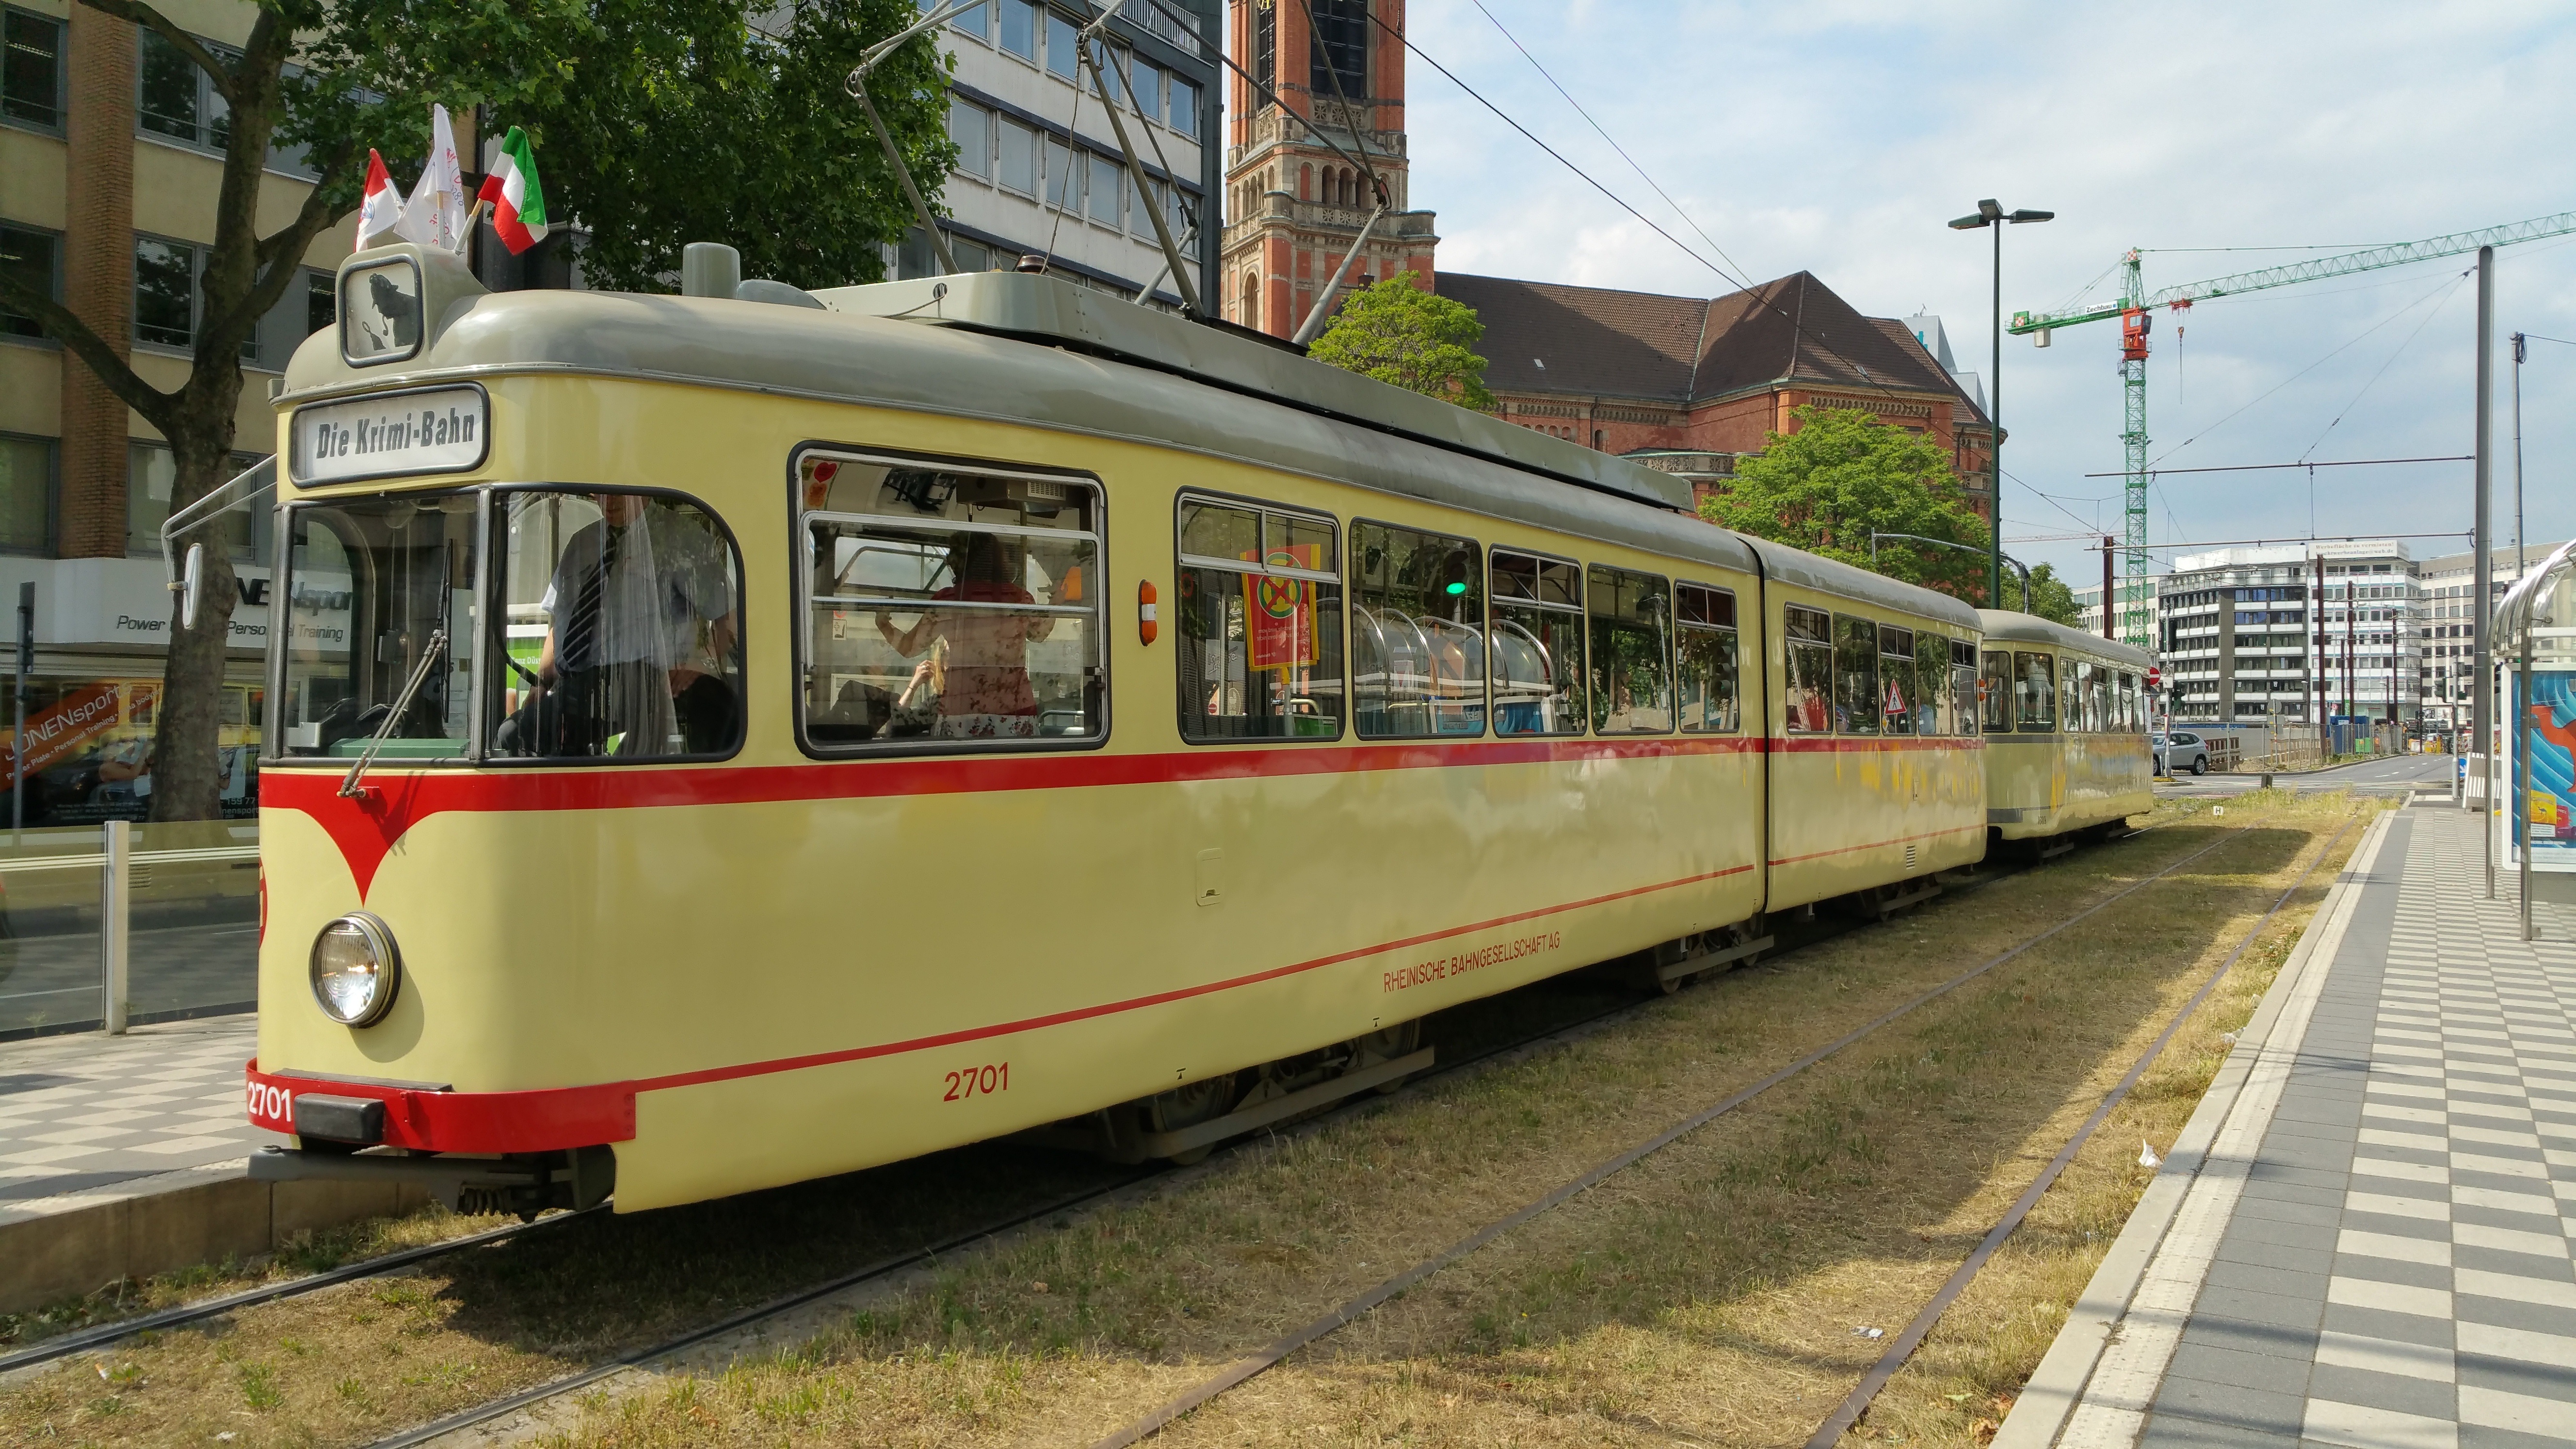
town, city, tram, transport, vehicle, historic, public transport, germany, dusseldorf, land vehicle, mode of transport, rolling stock, railroad car, passenger car